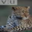
Label: leopard